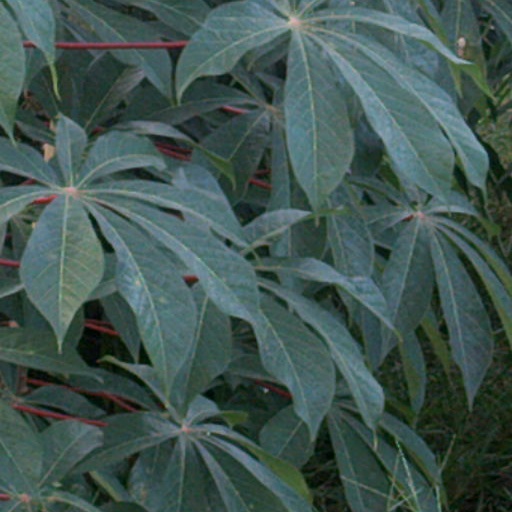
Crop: cassava